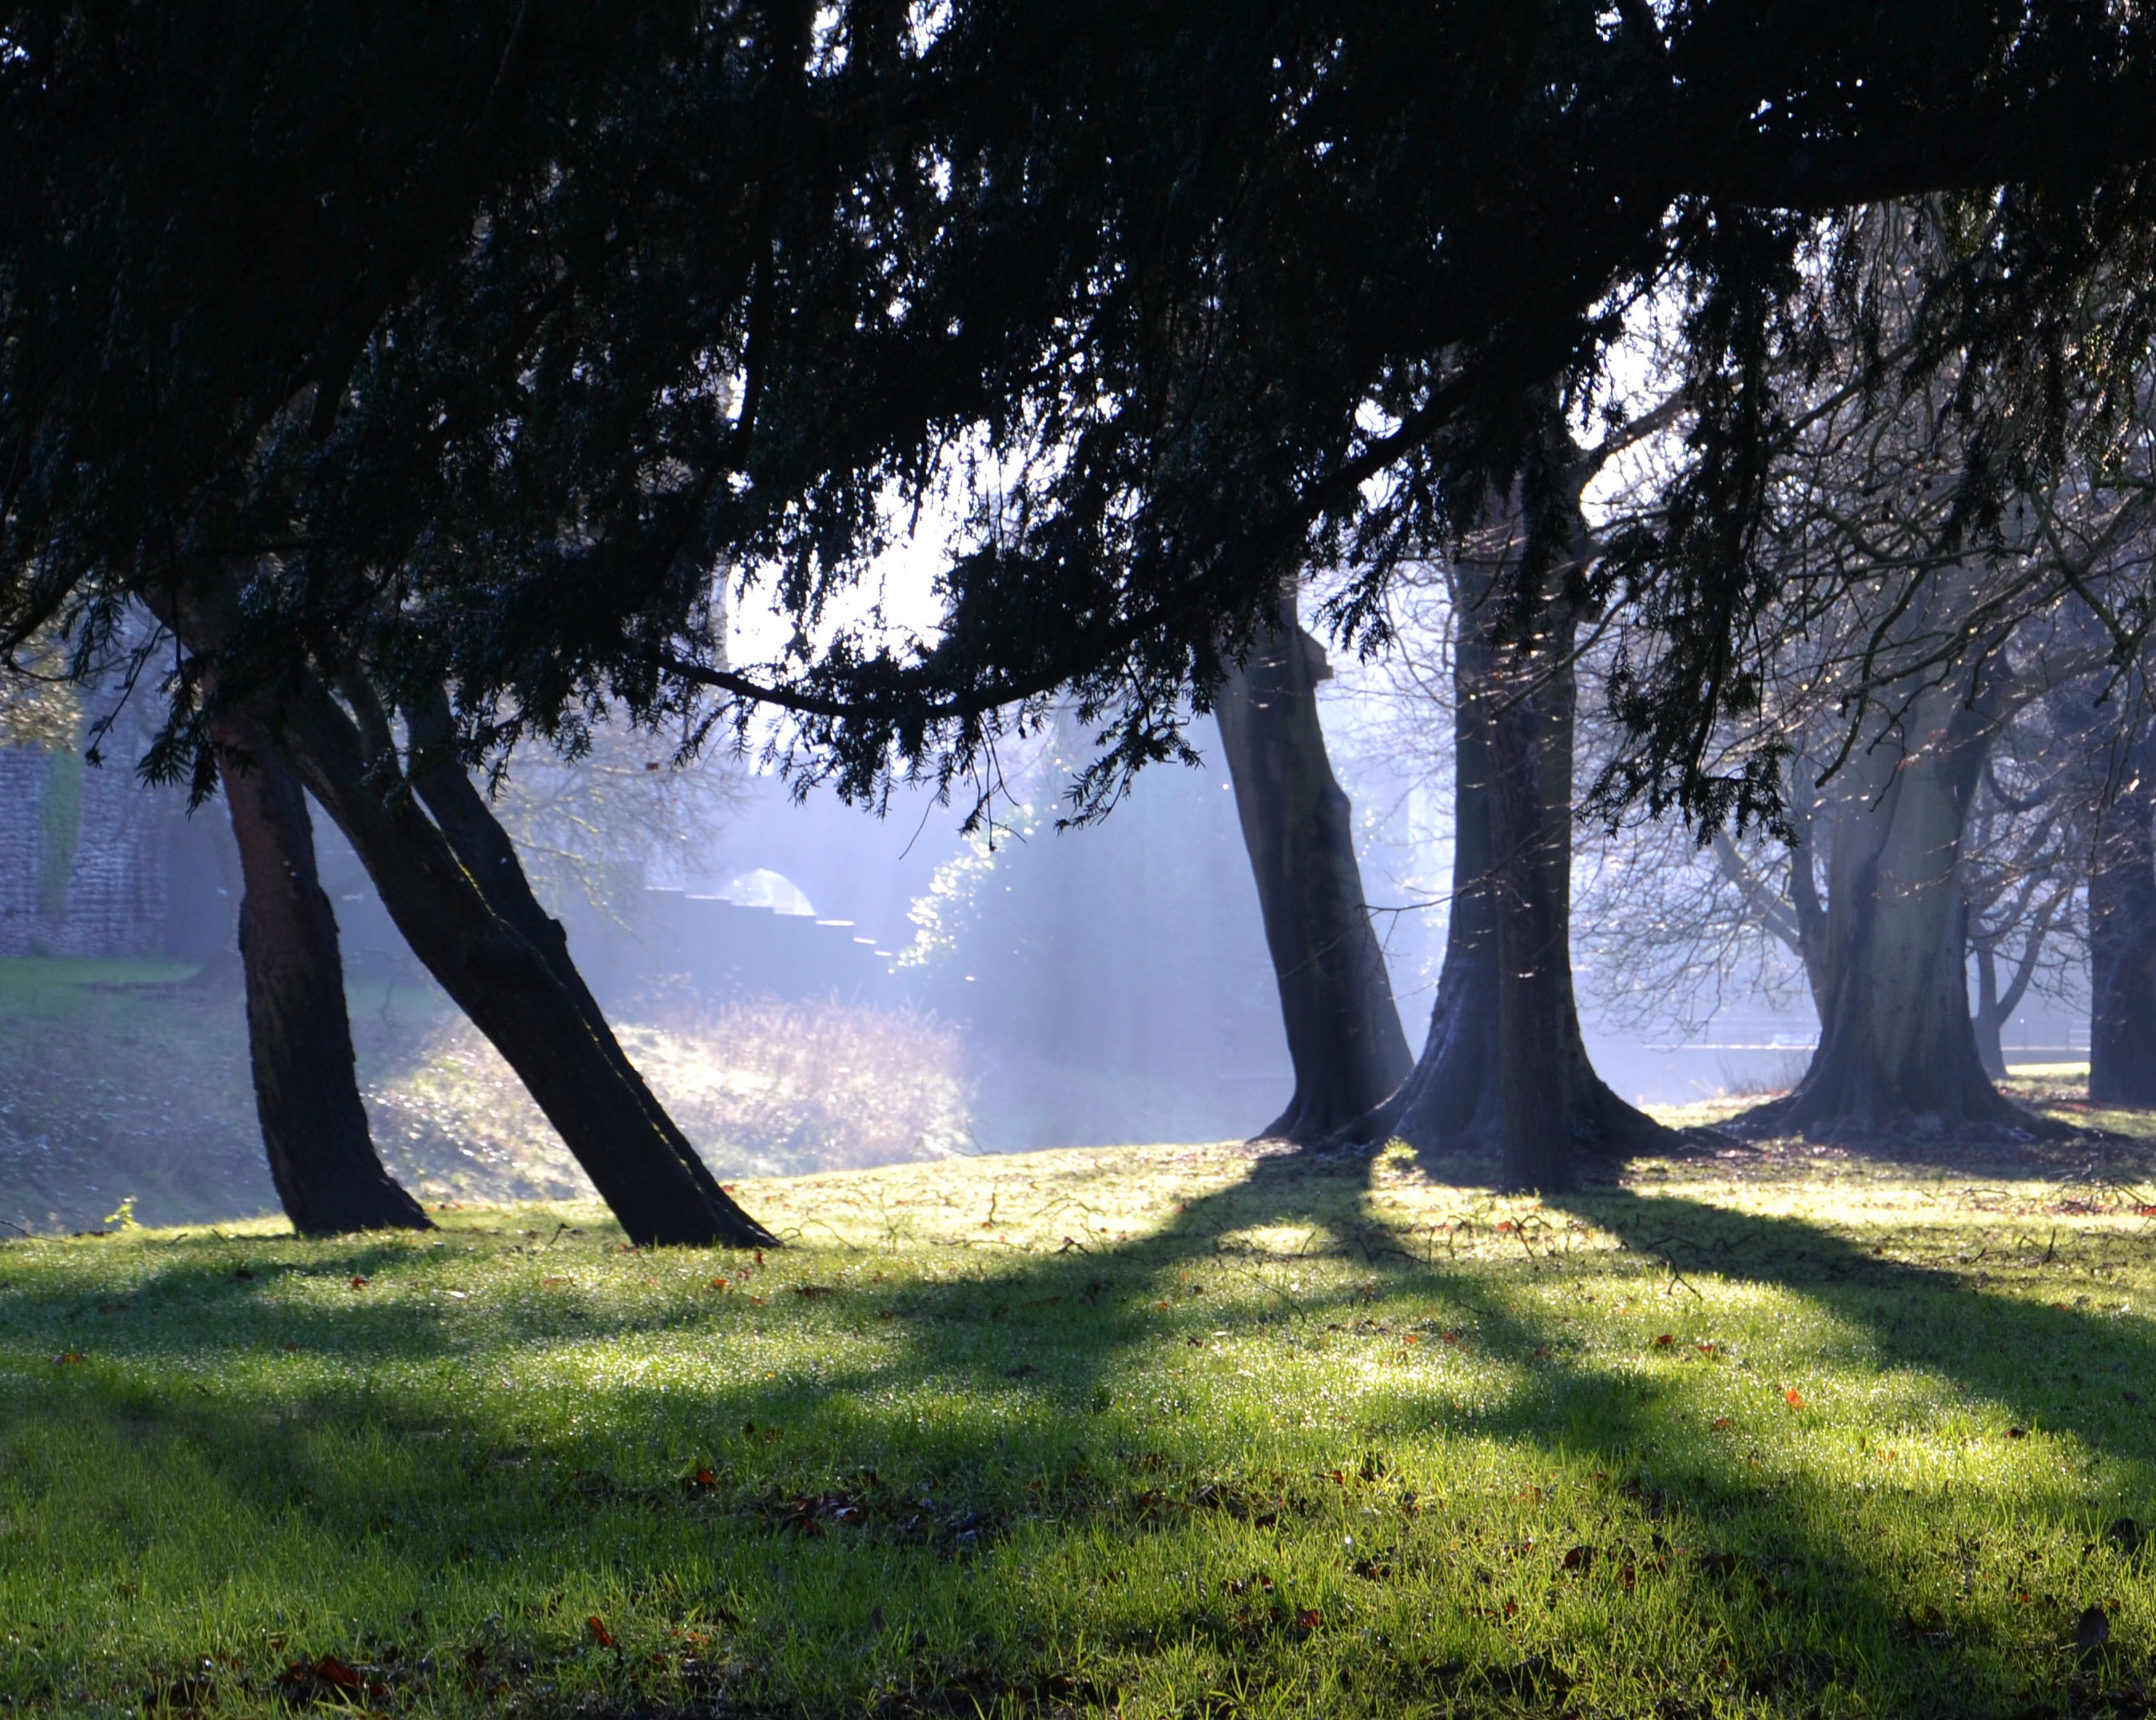
landscape, tree, nature, forest, path, grass, branch, light, plant, wood, sun, fog, sunrise, sunset, mist, trail, field, meadow, sunlight, morning, dawn, foggy, green, shine, scenic, park, scenery, haze, season, trees, outdoors, sunny, shadows, scene, woodland, habitat, ecosystem, old wood, sunrise landscape, nature landscape, beautiful landscape, forest landscape, natural environment, atmospheric phenomenon, woody plant